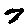
Label: 7